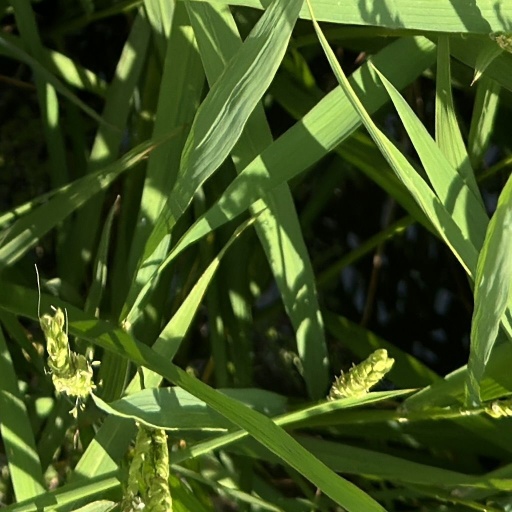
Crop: rice